William Lyon Mackenzie

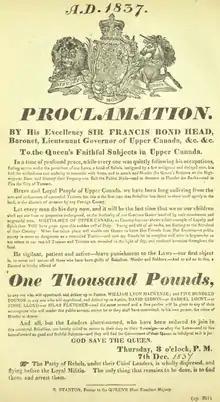
A proclamation posted on December 7, 1837, offering a reward of £1,000 for the capture of William Lyon Mackenzie

On December 7, government forces arrived at Montgomery's Tavern and fired towards the rebel position. Mackenzie was one of the last to flee north, leaving his papers and cloak behind. He met with rebel leaders who agreed the rebellion was over and that they needed to flee Upper Canada. Bond Head issued a warrant and a £1,000 reward for Mackenzie's apprehension. Mackenzie travelled to the Niagara River and entered the United States by boat.